Robert Walter Weir

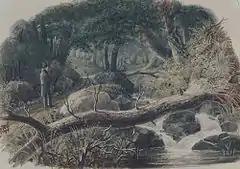
"The Entrance To A Wood" (1836), watercolor and graphite on paper, at the Metropolitan Museum of Art in New York City

Weir was born to Robert and Mary Katherine Brinckley (or Brinkley) Weir on June 18, 1803 in New York City. His father worked at mercantile and shipping jobs. His mother Mary is remembered for composing the song "The Lord of the Castle." Robert never graduated from college, and he left a job as a mercantile clerk to pursue painting in 1821 at age 18. He studied art in New York City from 1822 to 1824, teaching himself drawing and painting before departing to study in Italy in 1824. He remained in Florence from 1824 to 1825, then in Rome from 1825 to 1827, during which time he studied the works of Michelangelo, Raphael, and other Italian masters of the Renaissance. He returned to New York in 1827 to care for a sick friend and remained there until 1834, becoming an integral part of its artistic community. He was appointed as Teacher of Drawing (1834–1846) then Professor of Drawing (1846–1876) at the United States Military Academy at West Point, New York.